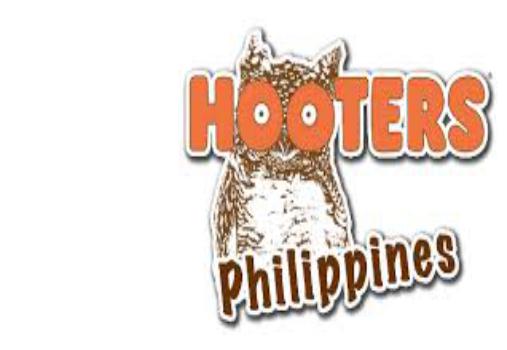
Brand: Hooters
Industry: Leisure